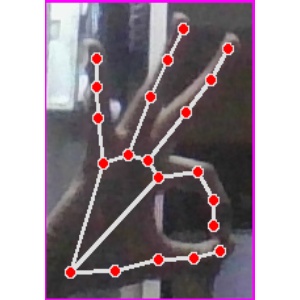
अक्षर: ण